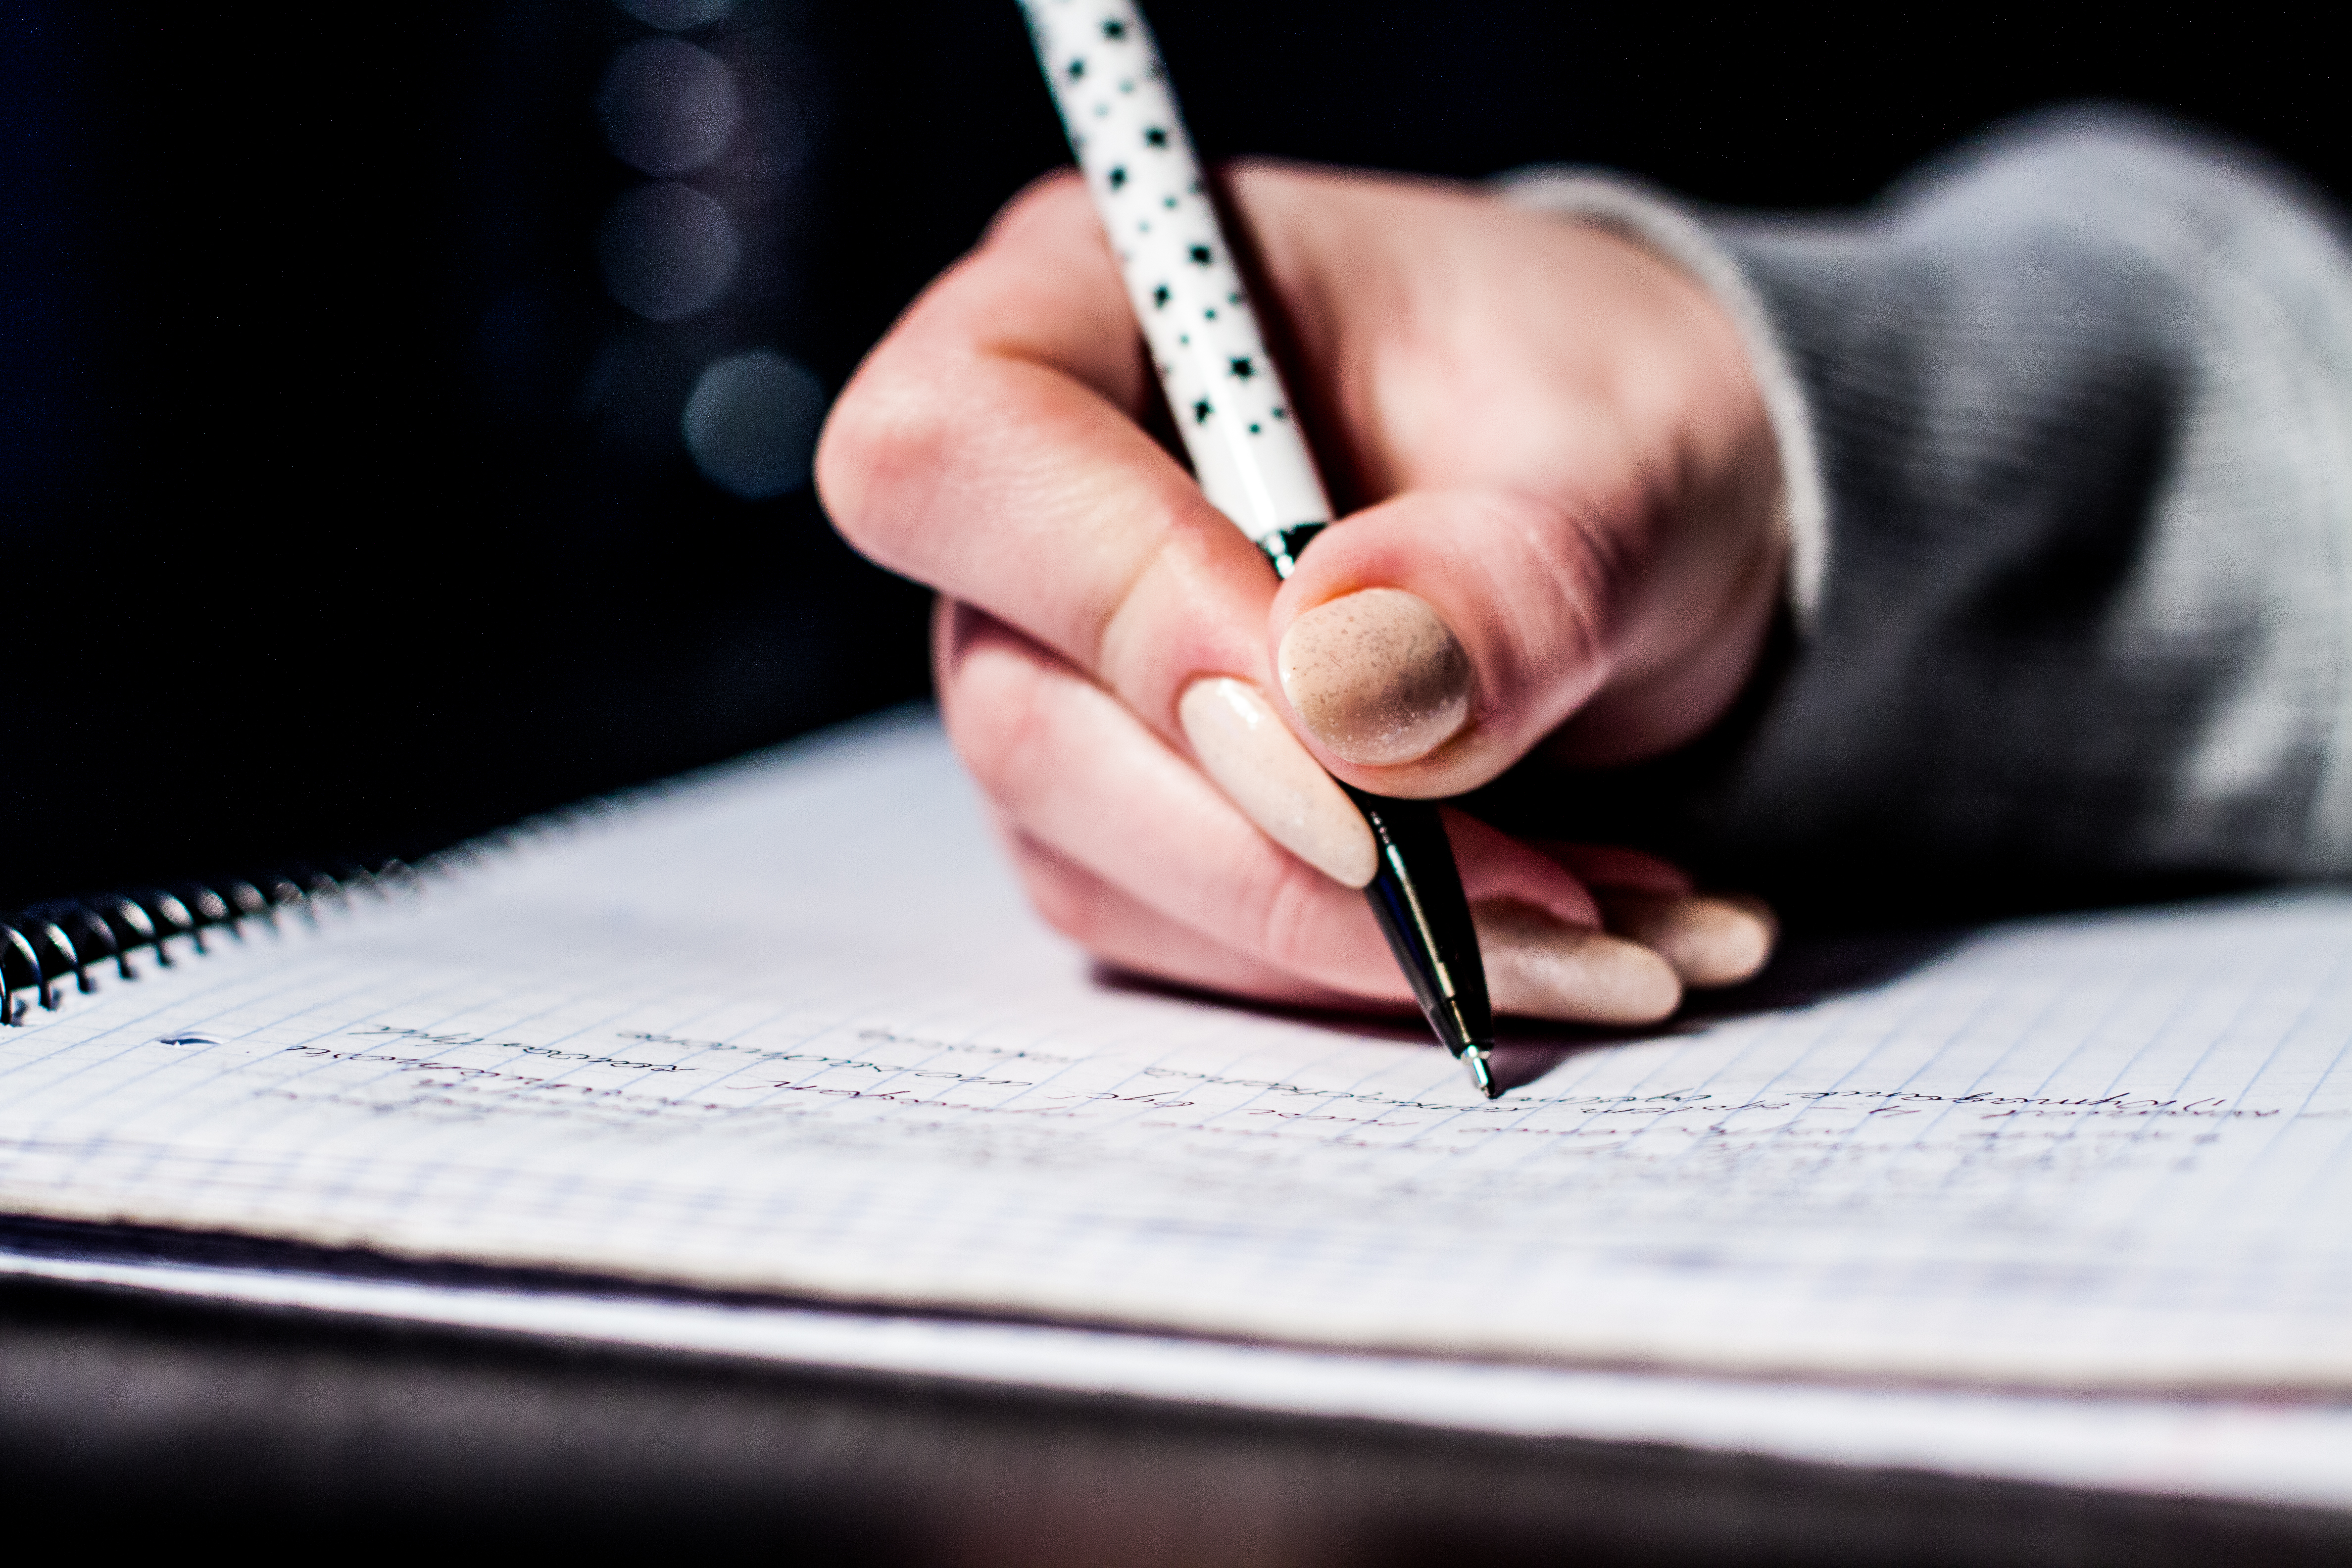
writing, hand, pen, diary, finger, student, writer, write, close up, handwriting, university, school, studying, learning, class, document, lecture, test, notes, homework, exam